Élise Delzenne

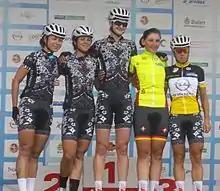
Team presentation of the Thüringen Rundfahrt der Frauen (on the left)

Her first race in her new team was the Tour of Qatar. On 13 March, she took part in Molecaten Drentse 8, where her teammate Chantal Blaak won. She herself finished in twelfth place. At the GP Cornaredo, she made a break but without success. Victim of a puncture, she didn't finish the race, in which her teammate Tiffany Cromwell finished second.